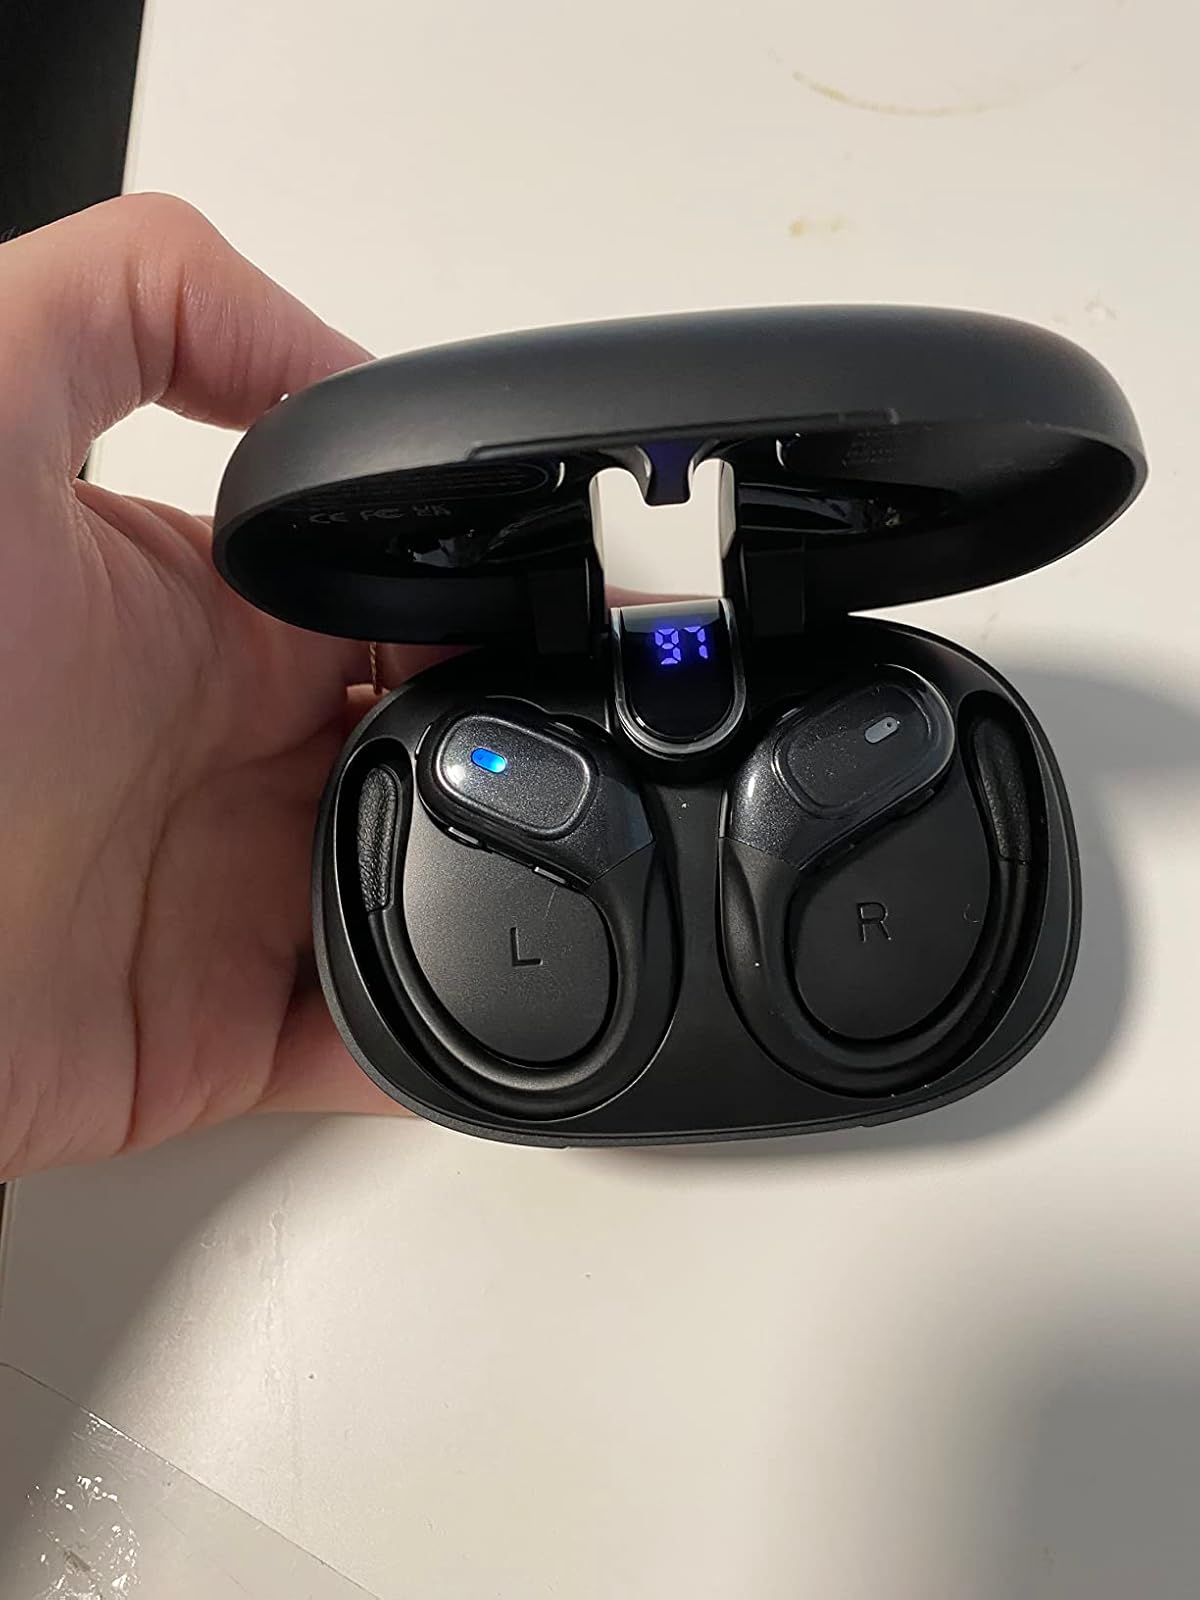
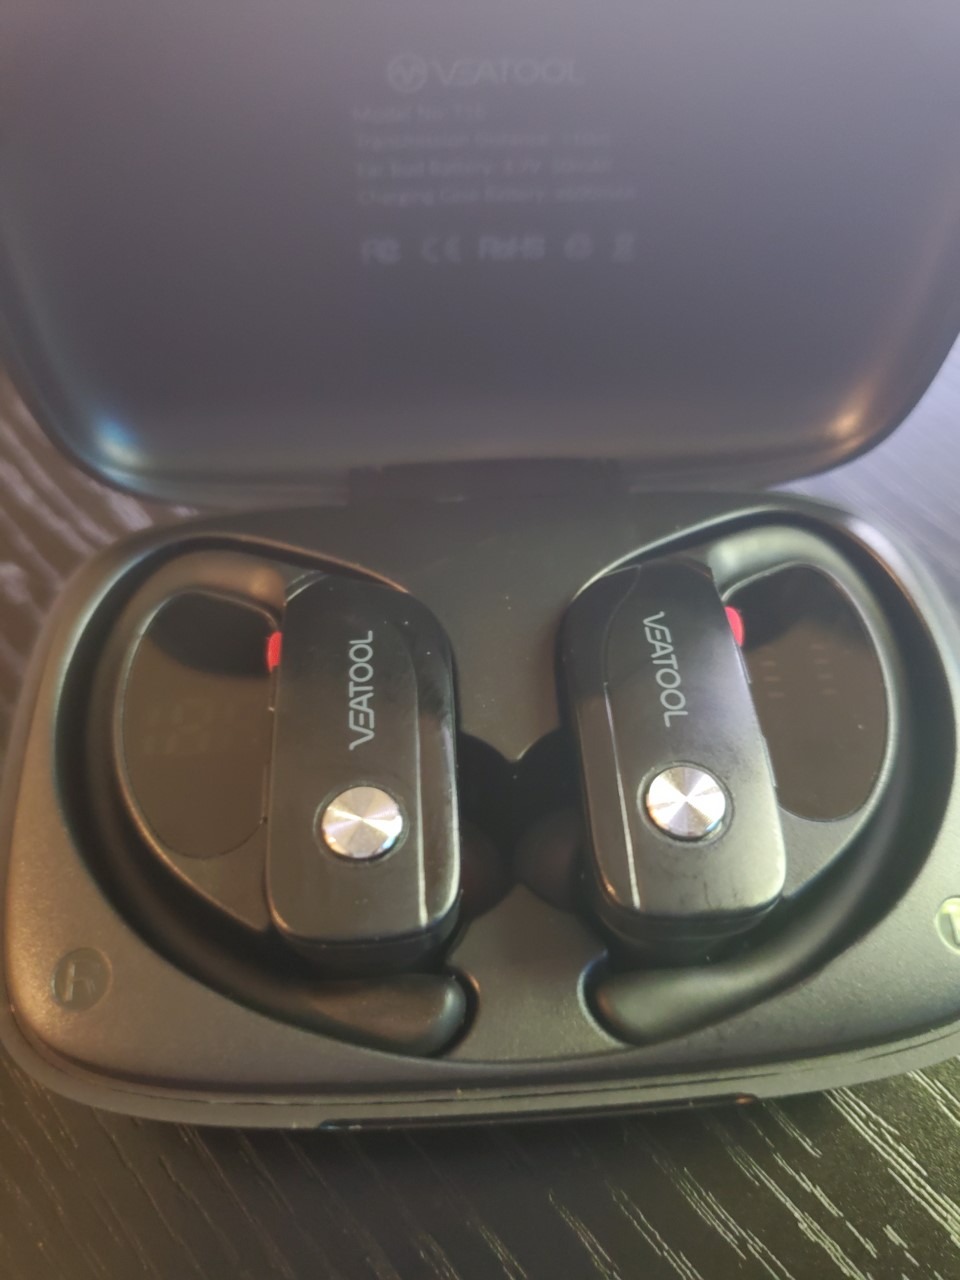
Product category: earbuds
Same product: no